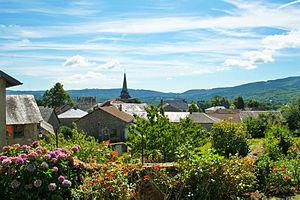
Le bourg de Bersac vu depuis le chemin de Lage-Ponnet
Bersac-sur-Rivalier est une commune française située dans le département de la Haute-Vienne en région Nouvelle-Aquitaine.